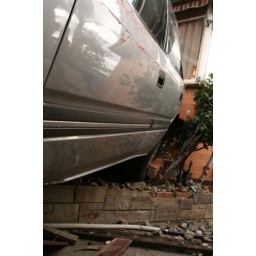
My neighbour somehow put the car in reverse and end up going through the brick fence and over the veranda fence...